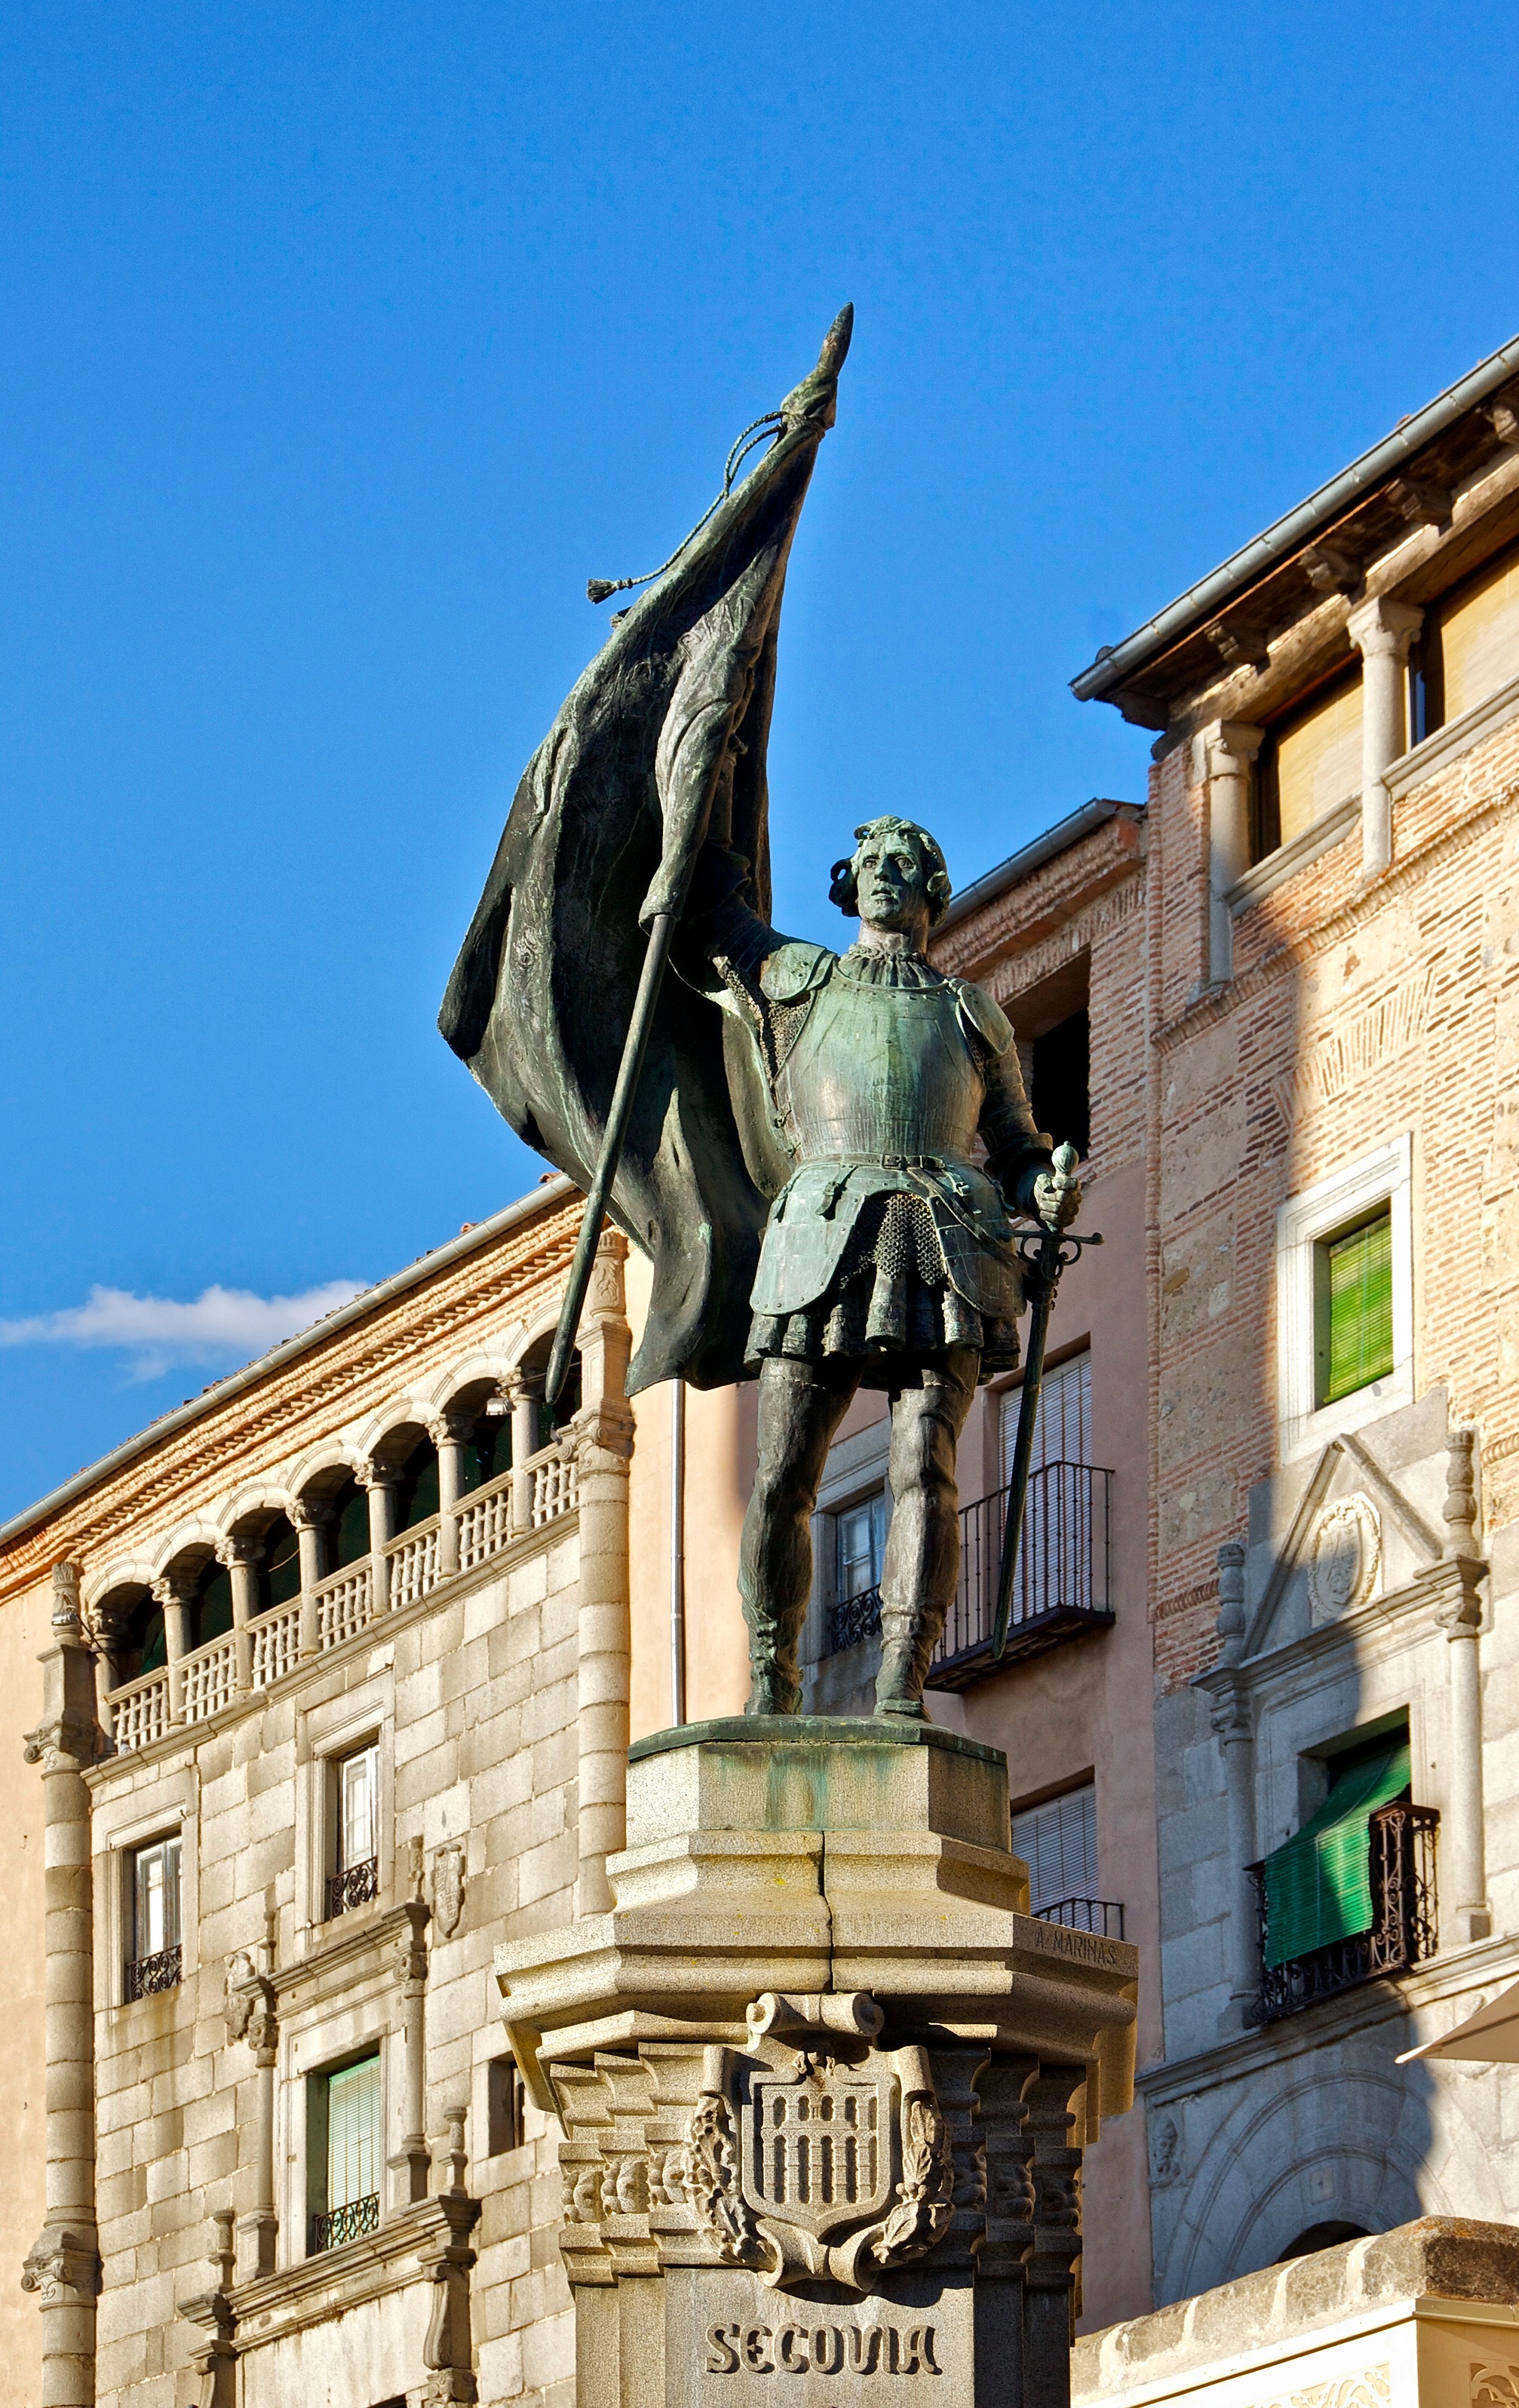
architecture, sky, town, building, city, urban, monument, statue, landmark, facade, tourism, sculpture, art, clouds, spain, segovia, middle ages, cities, ancient rome, ancient history, human settlement, juan bravo